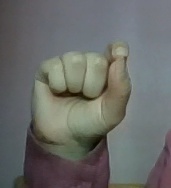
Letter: fa